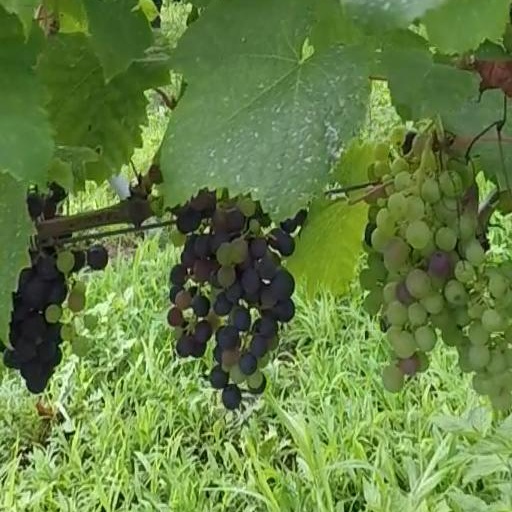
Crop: grape